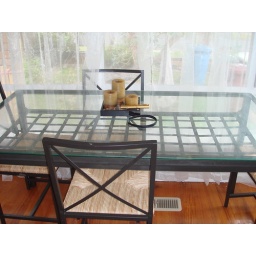
Dining setting - glass top with shelf under and four chairs